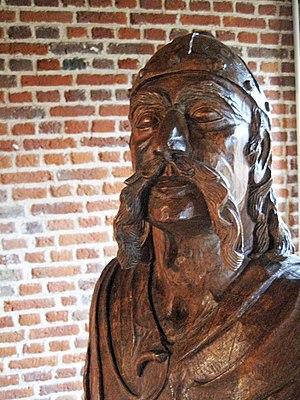
Buste de Pépin de Landen
Le tumulus de Pépin de Landen est le tertre funéraire de Pépin de Landen situé à Sinte-Gittersplein à Landen dans le Brabant flamand en Belgique.